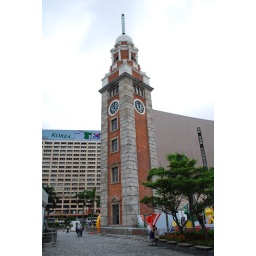
The old clock tower in Tsim Sha Tsui